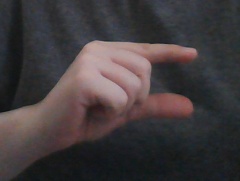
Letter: dal